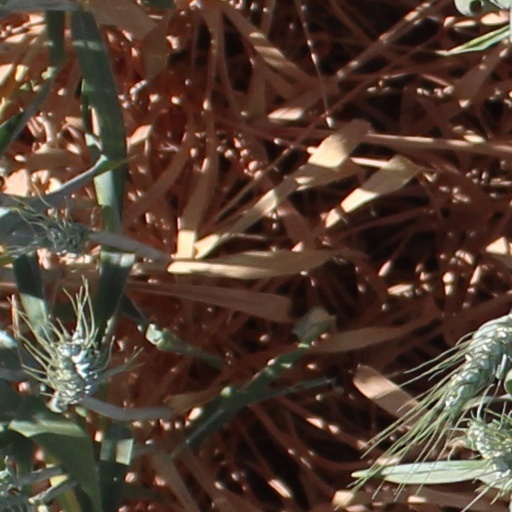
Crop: wheat